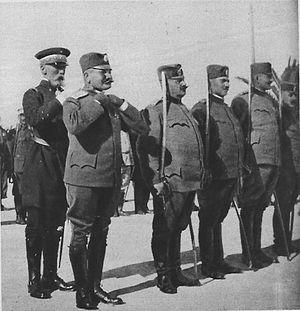
le Miroir, journal français, page_15 dans son N° 128 présente l'amiral_Guépratte_décorant le_colonel serbe_Georgevitch.